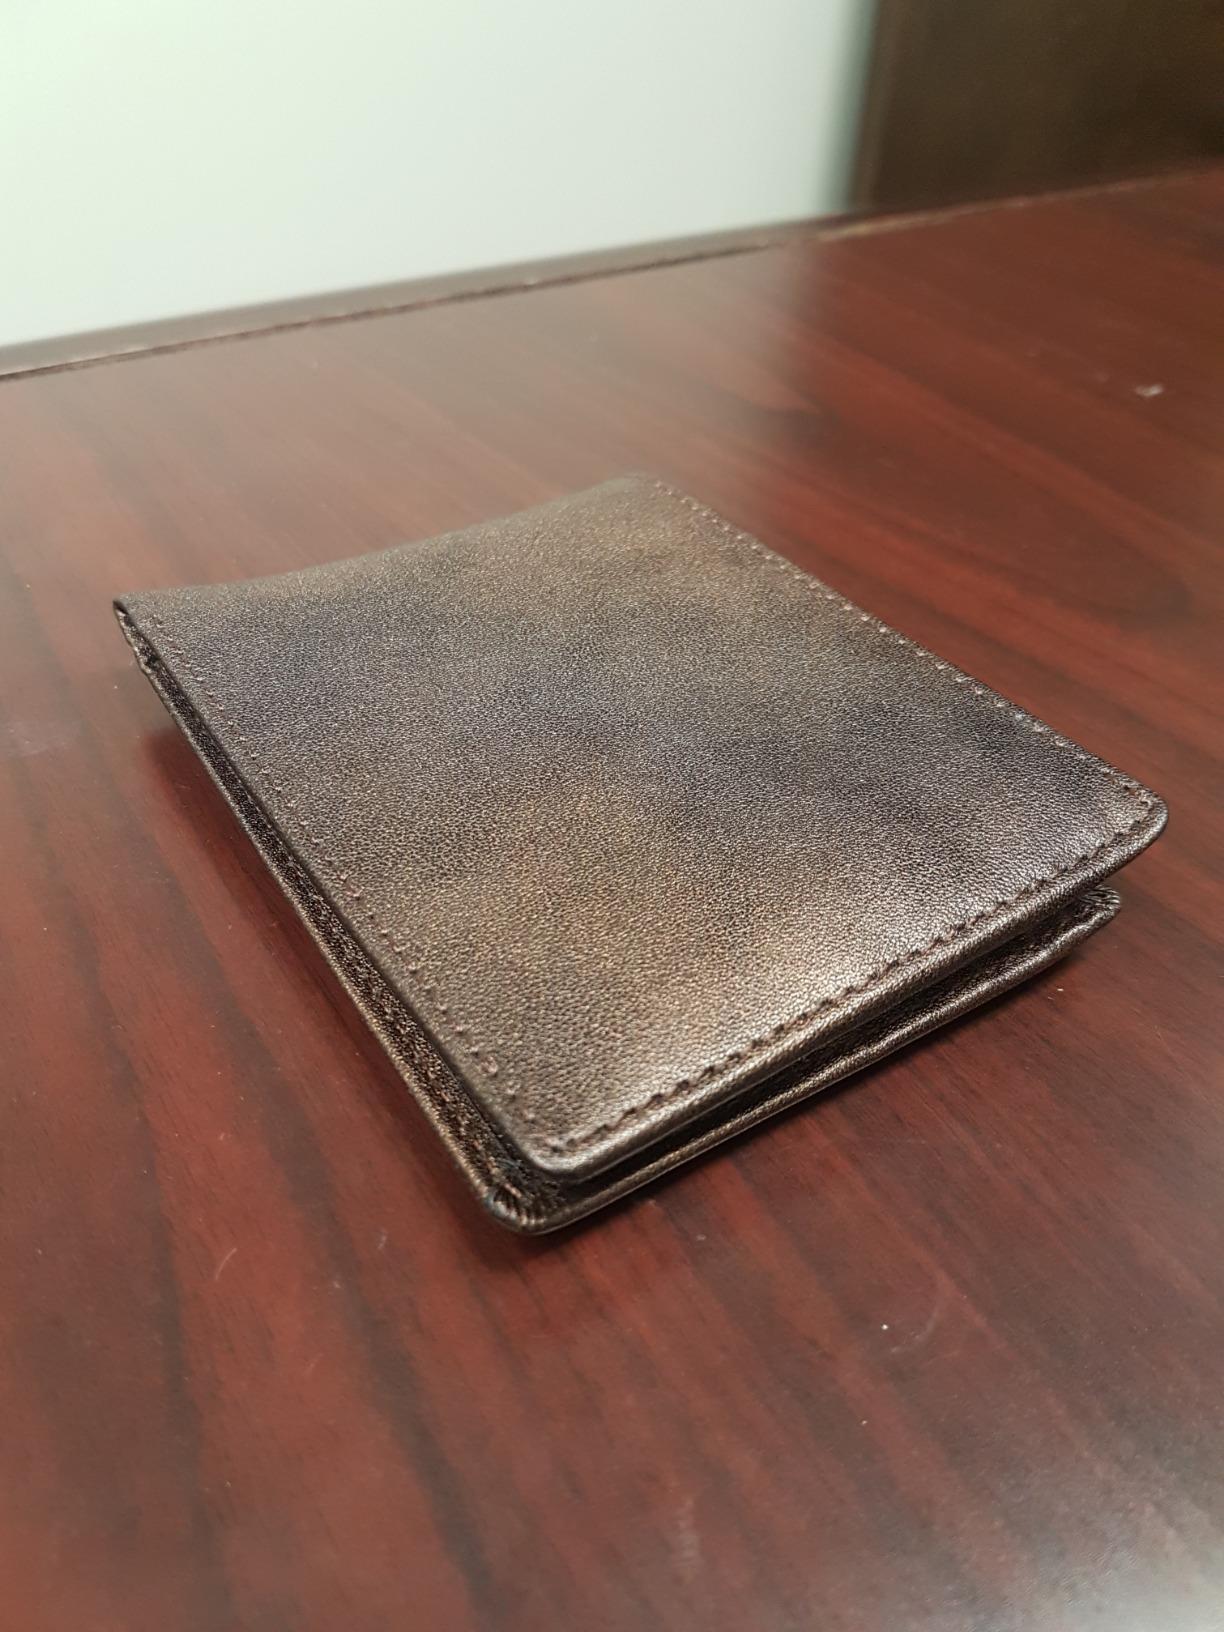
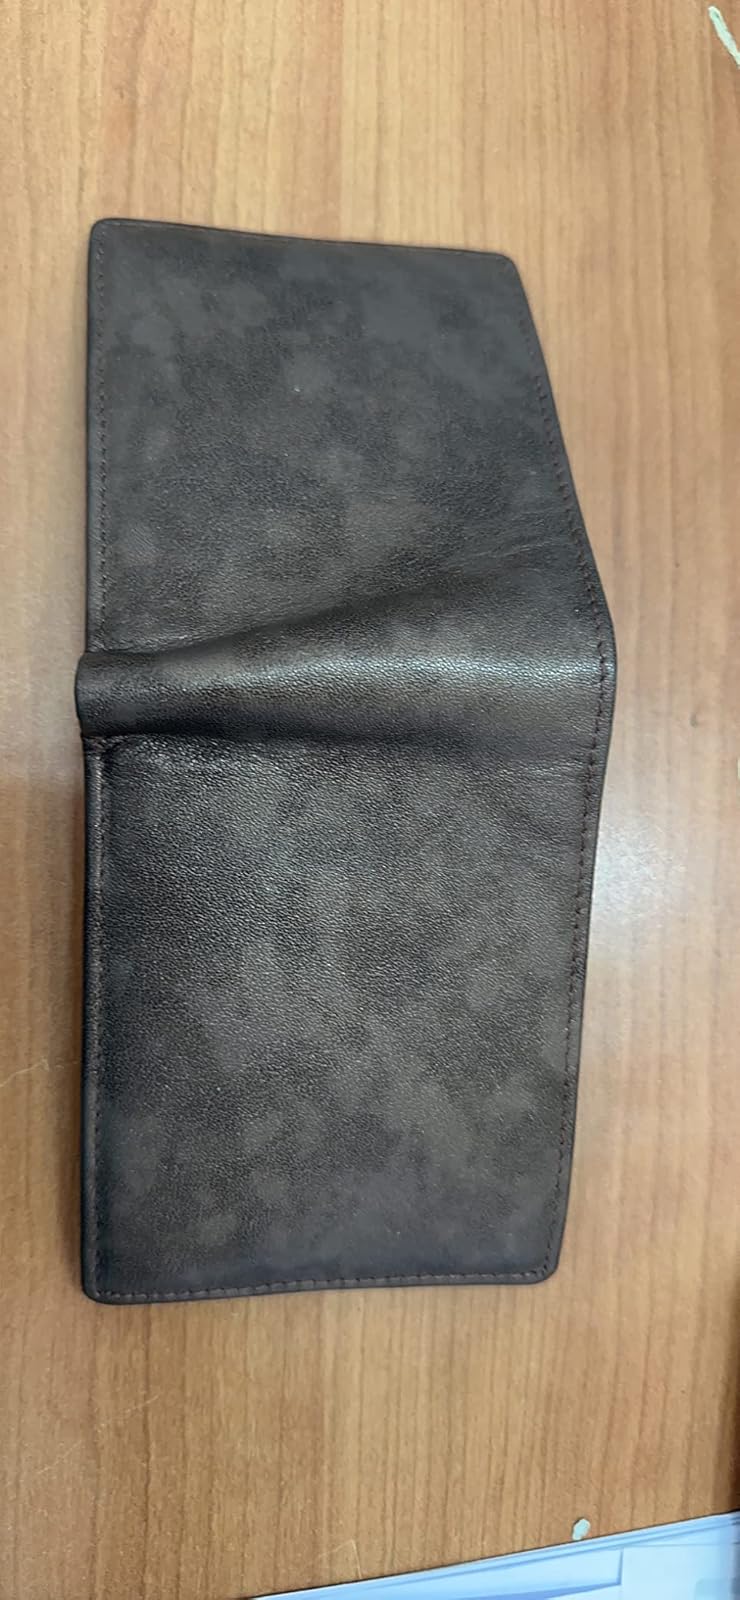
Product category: accessories_wallet
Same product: yes